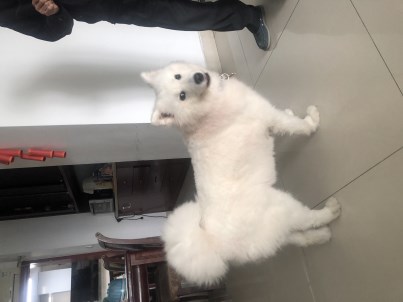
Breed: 2192-n000088-Samoyed